Commentarii de Bello Gallico

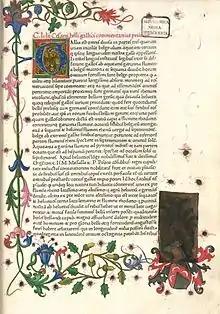
First page of "De bello Gallico", from the "editio princeps" of Sweynheym and Pannartz, Rome, 1469

Commentarii de Bello Gallico, also Bellum Gallicum, is Julius Caesar's first-hand account of the Gallic Wars, written as a third-person narrative. In it, Caesar describes the battles and intrigues that took place in the nine years he spent fighting the Celtic and Germanic peoples in Gaul who opposed Roman conquest.